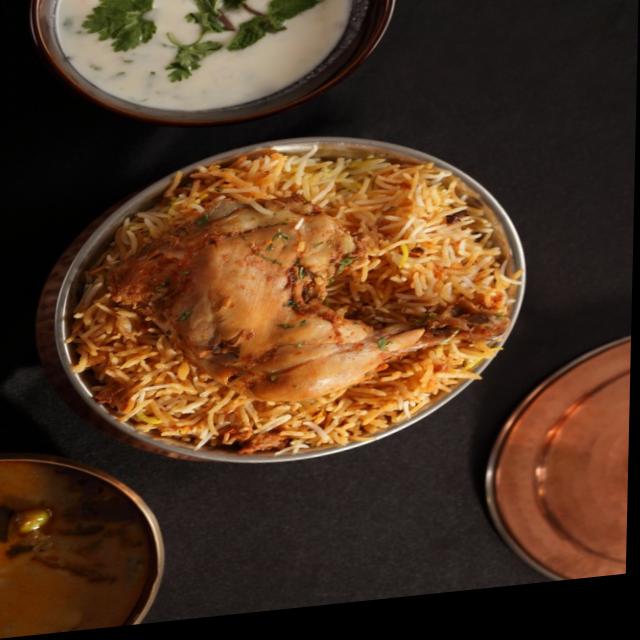
Dish: biryani